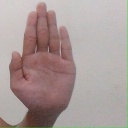
अक्षर: ध